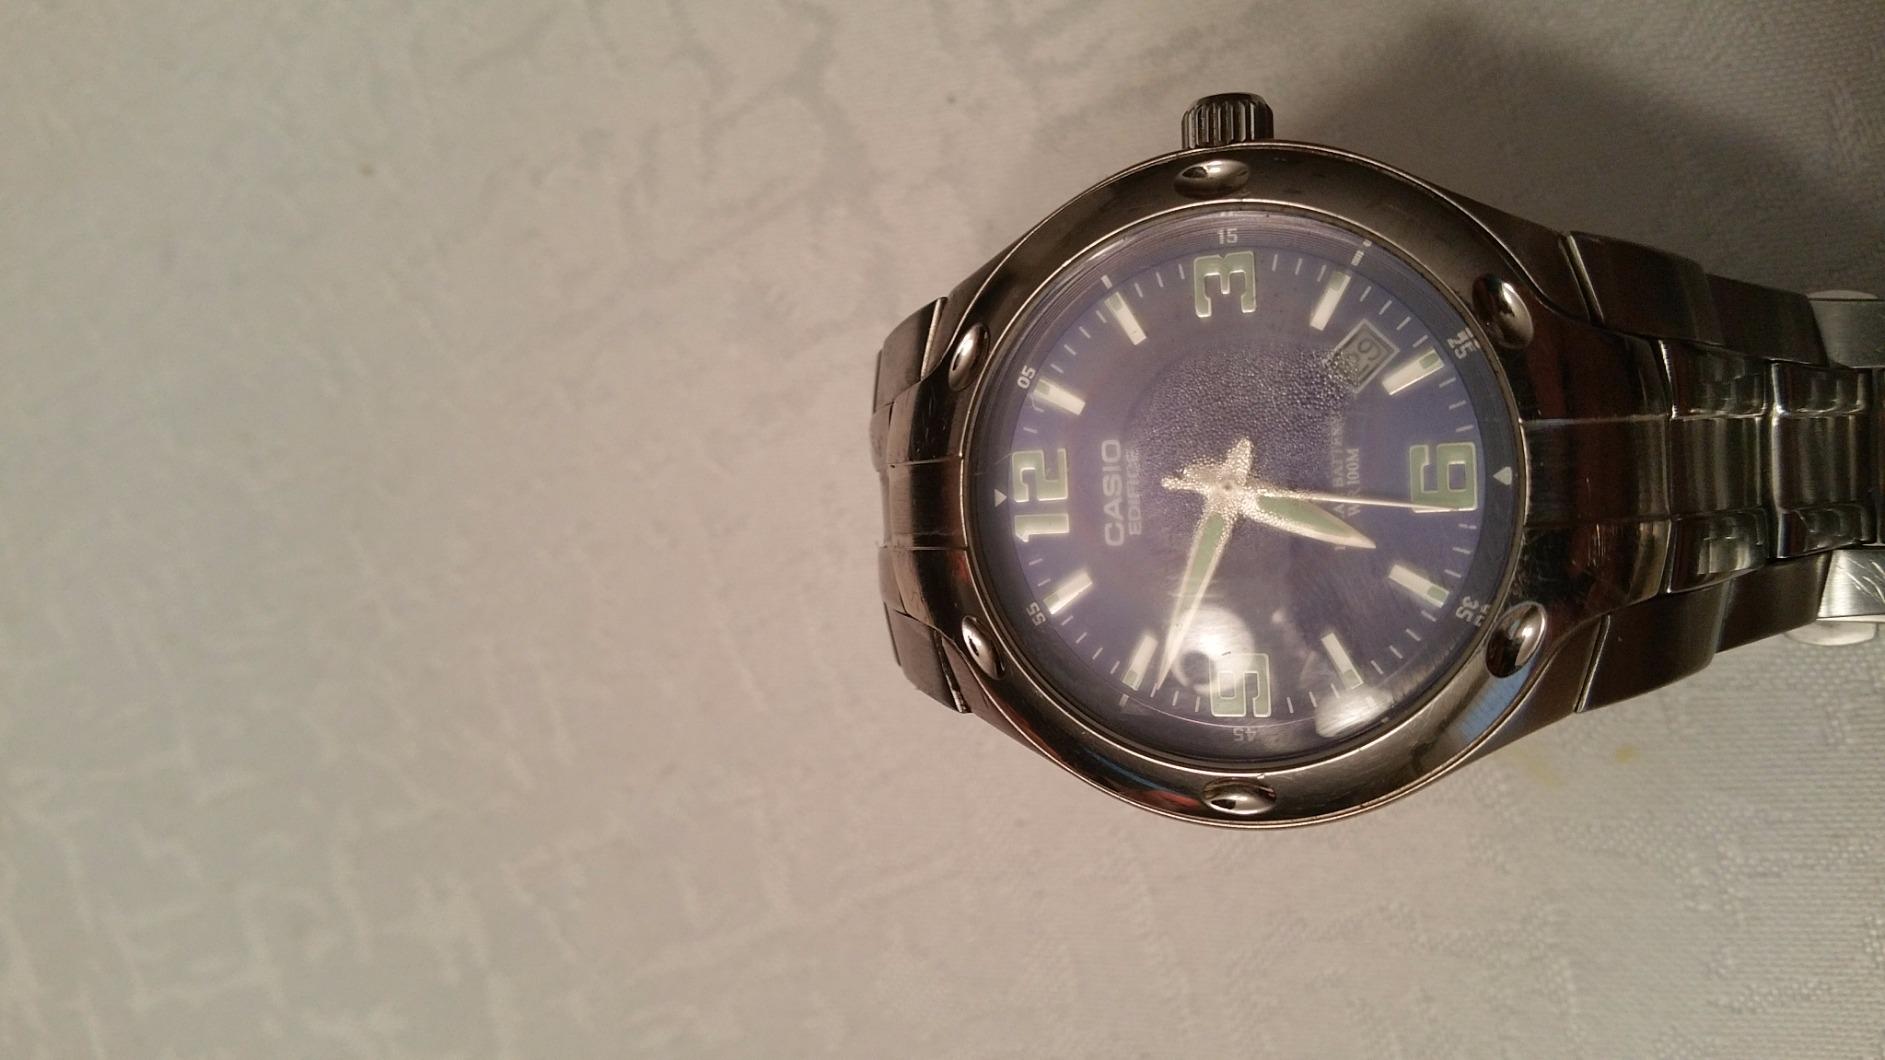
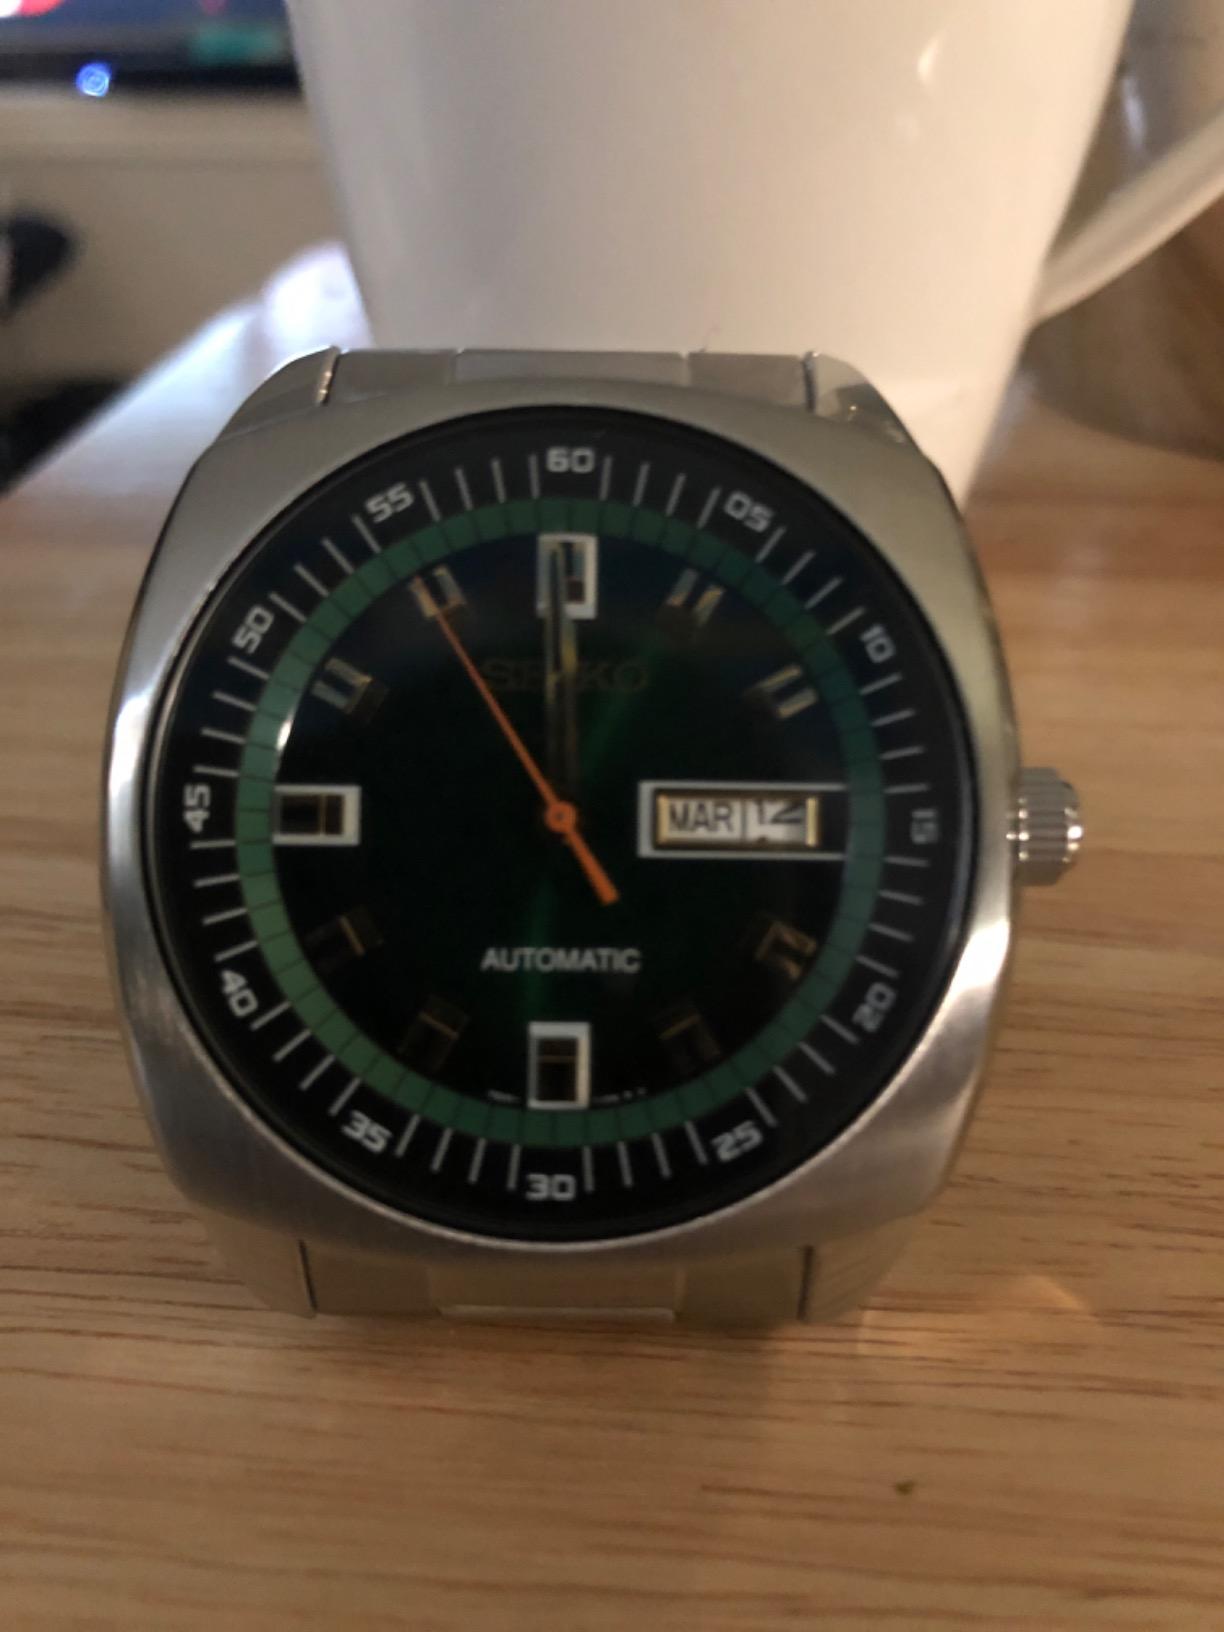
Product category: accessories_watch
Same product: no